Fagaʻalu, American Samoa

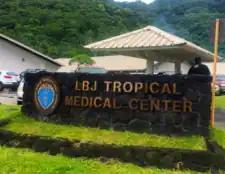

There were 53 commercial business enterprises found in the village as of 2000. Several of these are located along the shoreline road and Dr Jim Turner Rd. Businesses include two bakeries, grocery stores, retail shops, and a laundromat. A quarry operation is located between the - contour at the west end of Fagaalu. It is operated and owned by Samoa Maritime. As of 2000, the Samoa Maritime Quarry generated around of reject material per week.